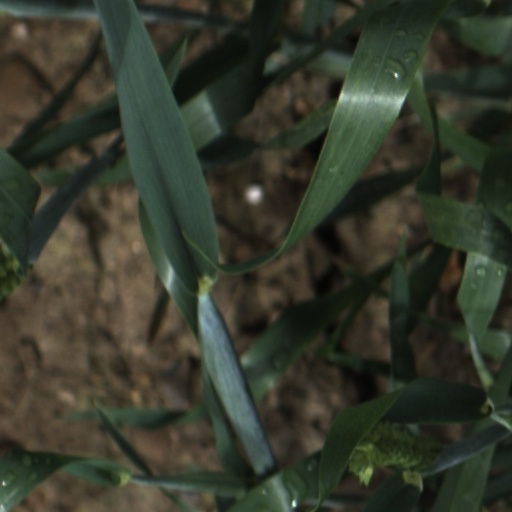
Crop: wheat